Josip Juraj Strossmayer

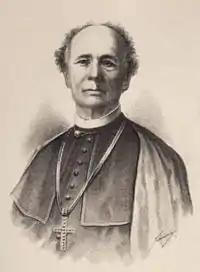
Josip Juraj Strossmayer

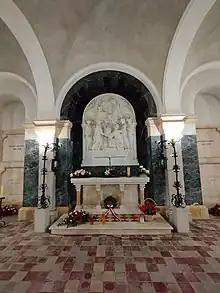
Burial site of Josip Juraj Strossmayer in Đakovo Cathedral krypt.

Since the early days of his episcopate, he was a close friend of Franjo Rački, the most renowned Croatian historian of his time. When the Academy was founded in 1867, Strossmayer was named chief sponsor, and Rački its President. In 1894, when Rački died, Strossmayer wrote: "I lost my dearest friend... I lost a part of myself... the good half of everything I have created was his thought, his credit and his glory". Their friendship was well documented in a series of four books containing their letters, compiled by historian Ferdo Šišić.